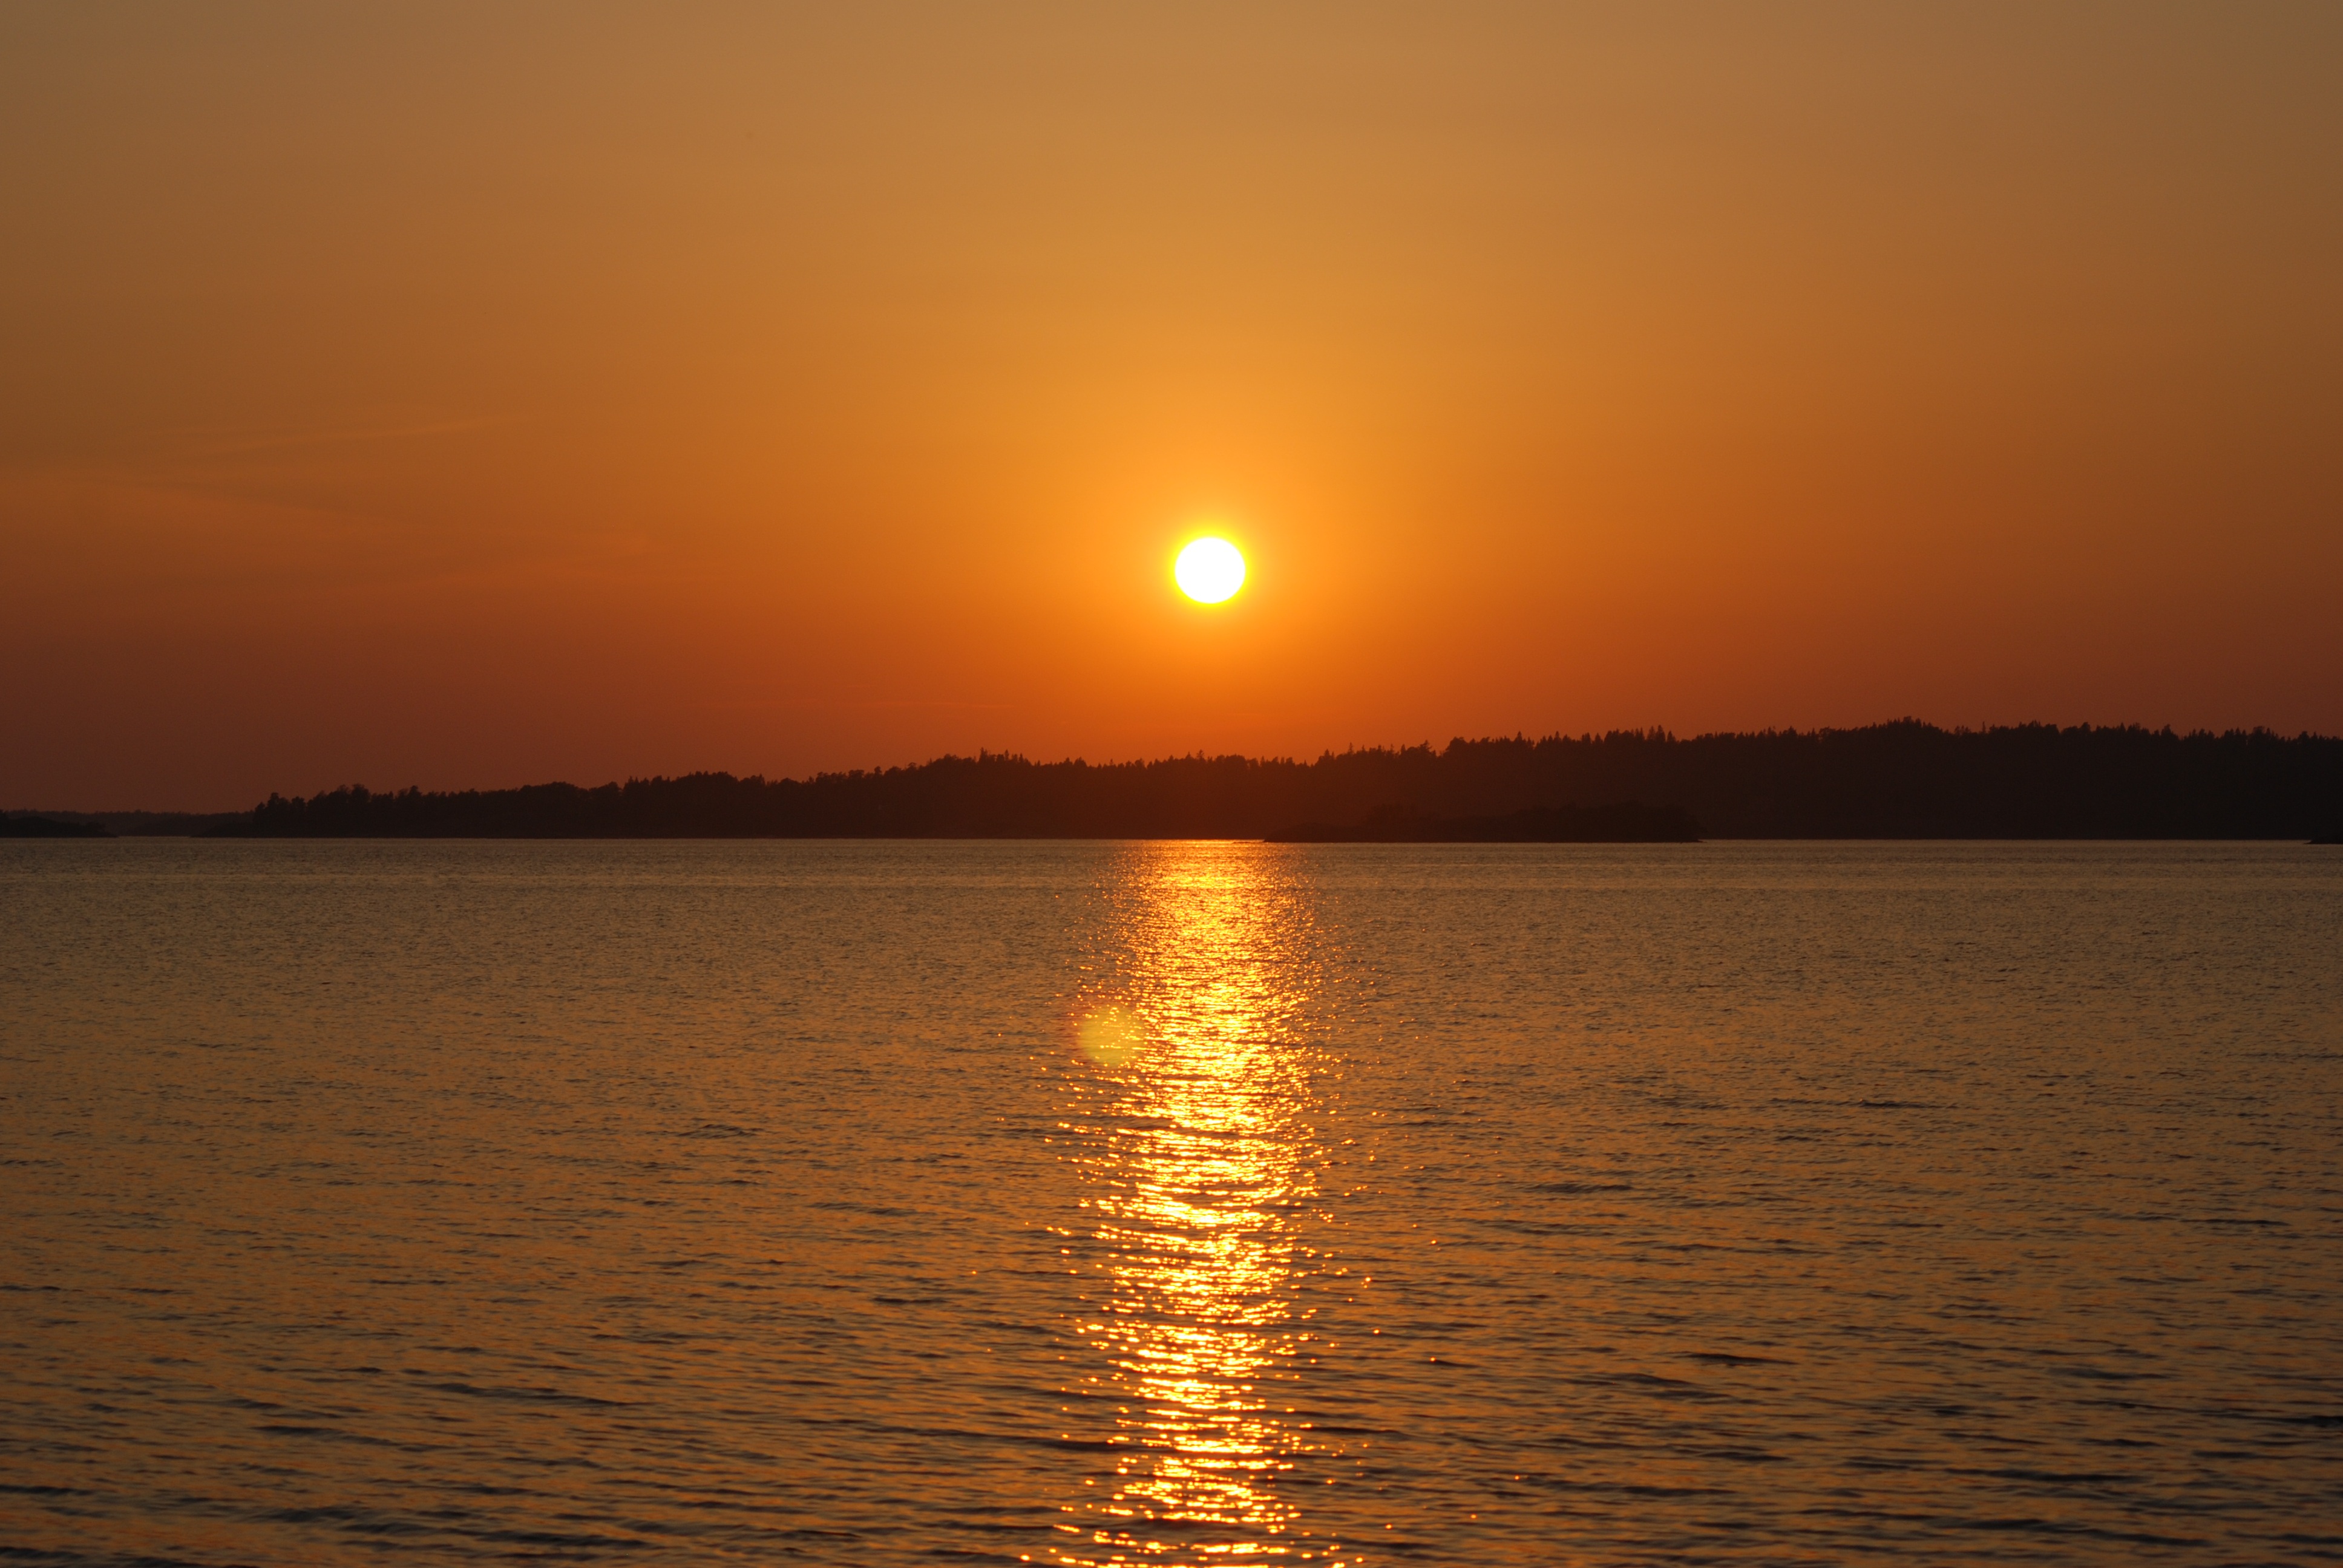
sea, horizon, sun, sunrise, sunset, sunlight, morning, lake, dawn, summer, dusk, evening, reflection, sweden, archipelago, mirroring, afterglow, natural sea, red sky at morning